Wolmi Sea Train

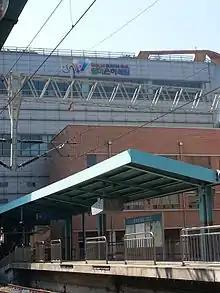
Wolmi Eunha station

The Wolmi Sea Train (월미바다열차), formerly known as Wolmi Galaxy Rail, is a monorail on the island of Wolmido in Incheon, South Korea. The monorail line has 4 stations and covers 6.1 km connecting Wolmido Island to Incheon Station, the west terminus of Seoul Subway Line 1 and the Suin Line. 1.15 km is double-tracked, but the loop around Wolmido (3.94 km) is single-track. Phase 2, if built, would have added 2 km single track connecting to Dong-Incheon station, also on Metro Line 1, with a potential Phase 3 looping back to Incheon station. The system is the first in the world to use Urbanaut technology, whose selling point is an inverse T-shaped track: large wheels run on the horizontal part of the track, while small wheels press against the rail and keep it in place.